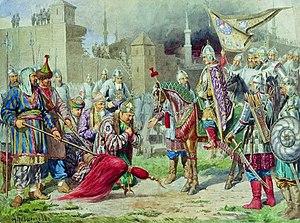
Kazan [kɑzɑ̃] est une ville de l'Ouest de la Russie et la capitale de la république du Tatarstan, une des divisions de la Russie. Sa population s'élevait à 1 251 969 habitants en 2019 ce qui en fait la sixième ville de Russie. Kazan est un grand centre industriel et universitaire ainsi qu'un important nœud de communication. Kazan est située sur le cours moyen de la Volga à environ 700 km à l'est de Moscou. Kazan comme la république dont elle fait partie est pour moitié peuplée de Tatars ce qui lui vaut de bénéficier d'une autonomie politique plus importante que d'autres sujets de la Russie.